Delaware Route 3

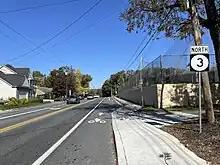
DE 3 northbound past Washington Street Extension near Wilmington

Immediately after this interchange, DE 3 crosses under CSX's Philadelphia Subdivision railroad line and narrows into a two-lane undivided road that heads through suburban areas in Brandywine Hundred, passing east of a park and ride lot located at a church and running through residential neighborhoods and past a few businesses. The route gains a center left-turn lane between Wilson Road/Veale Road and Silverside Road. The road curves northeast and forms the western border of the village of Arden. DE 3 turns north again past the Grubb Road/Harvey Road intersection and leaves Arden as it runs between neighborhoods to the west and woodland to the east, ending at an intersection with DE 92 in Hanbys Corner. Marsh Road continues north past this intersection as an unnumbered road toward the Pennsylvania state line.